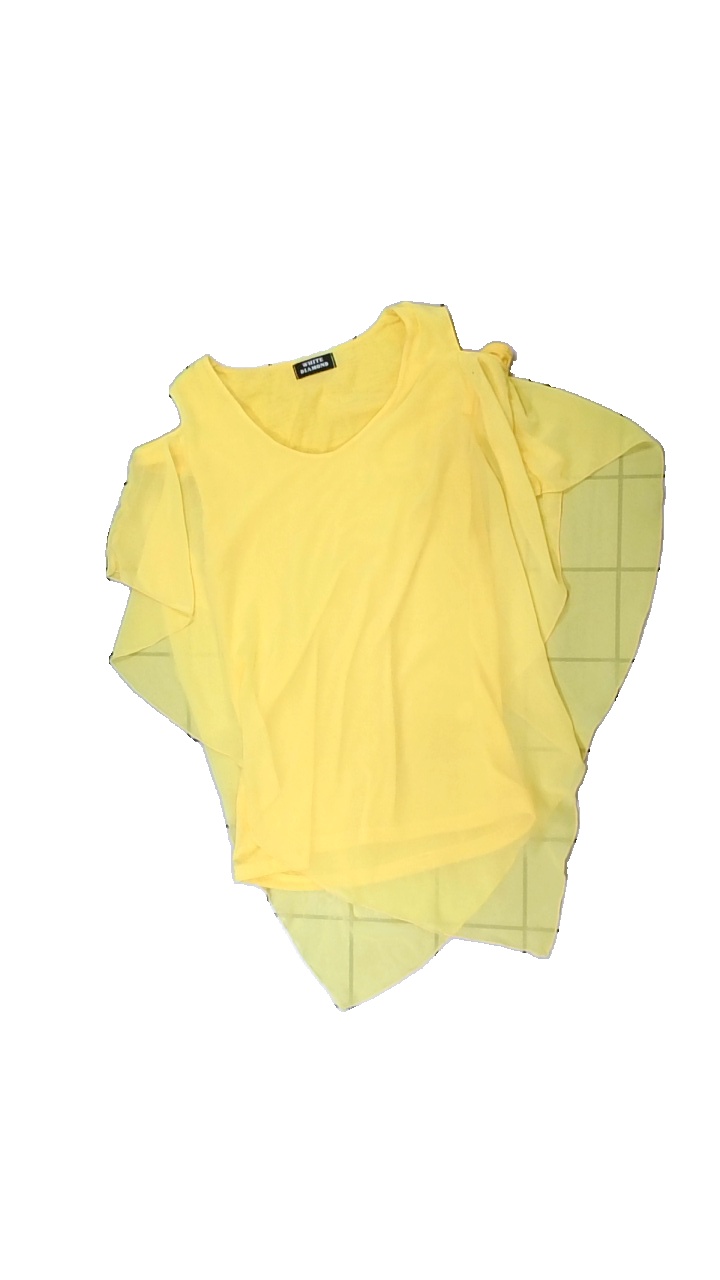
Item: Top (Ladies)
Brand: White Diamond
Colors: Yellow
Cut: Regular, C-collar
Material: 100% Polyester
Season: All
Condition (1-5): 3
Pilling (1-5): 1
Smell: Minor
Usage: Export
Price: <50